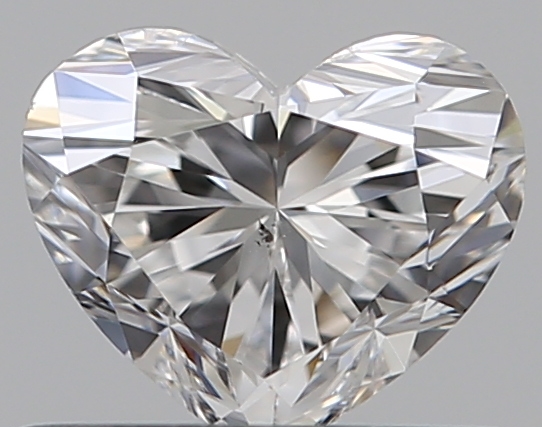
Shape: heart
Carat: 0.52
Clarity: SI1
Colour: E
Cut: EX
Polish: EX
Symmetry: VG
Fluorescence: N
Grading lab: GIA
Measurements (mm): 4.73 x 5.55 x 3.34